R68A (New York City Subway car)

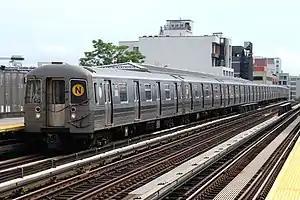
An R68A train on the N at 36th Avenue

The R68A is a B Division New York City Subway car order consisting of 200 cars built between 1988 and 1989 by Kawasaki Railcar Company in Kobe, Japan, with final assembly done at the Kawasaki plant in Yonkers, New York. A total of 200 cars were built, arranged in four-car sets.